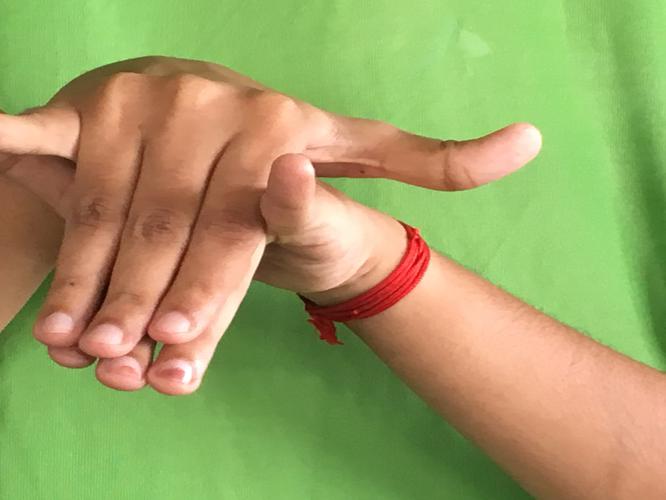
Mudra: Varaha
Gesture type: double_hand